David Fairrington

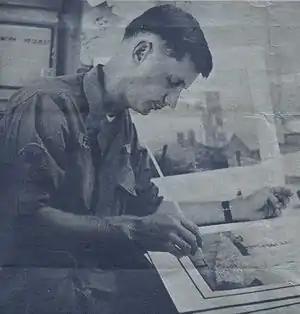
Combat artist Spec. 4 David Fairrington puts the final touches on a painting before it is shipped to the U.S. Army's Center for Military History, 1968

After a year at Fort Sill, Fairrington received orders sending him to the 43rd Signal Battalion based in Pleiku. While there he heard about the Vietnam Combat Artists Program and submitted an application along with a collection of drawings and paintings. He was accepted into the program and assigned to the Army Combat Artist Team VI in Saigon.